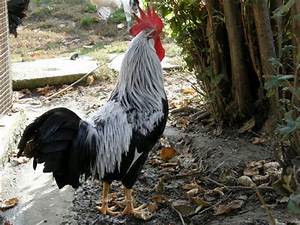
Label: gallina